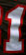
Number: 1